Answer in natural language. Which object is closer to the camera taking this photo, Doorway or stainless steel kitchen sink? Choose between the following options: Doorway or stainless steel kitchen sink
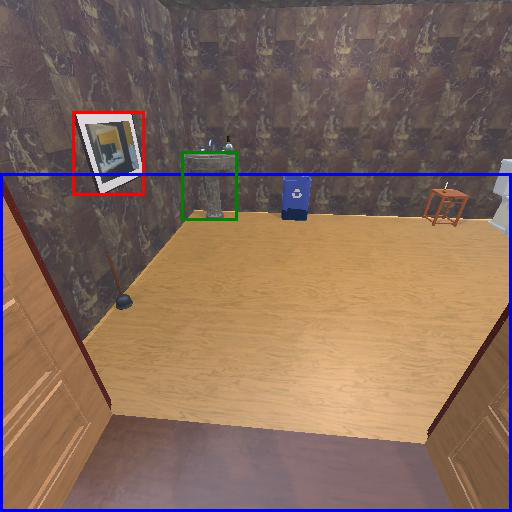
<answer>Doorway</answer>